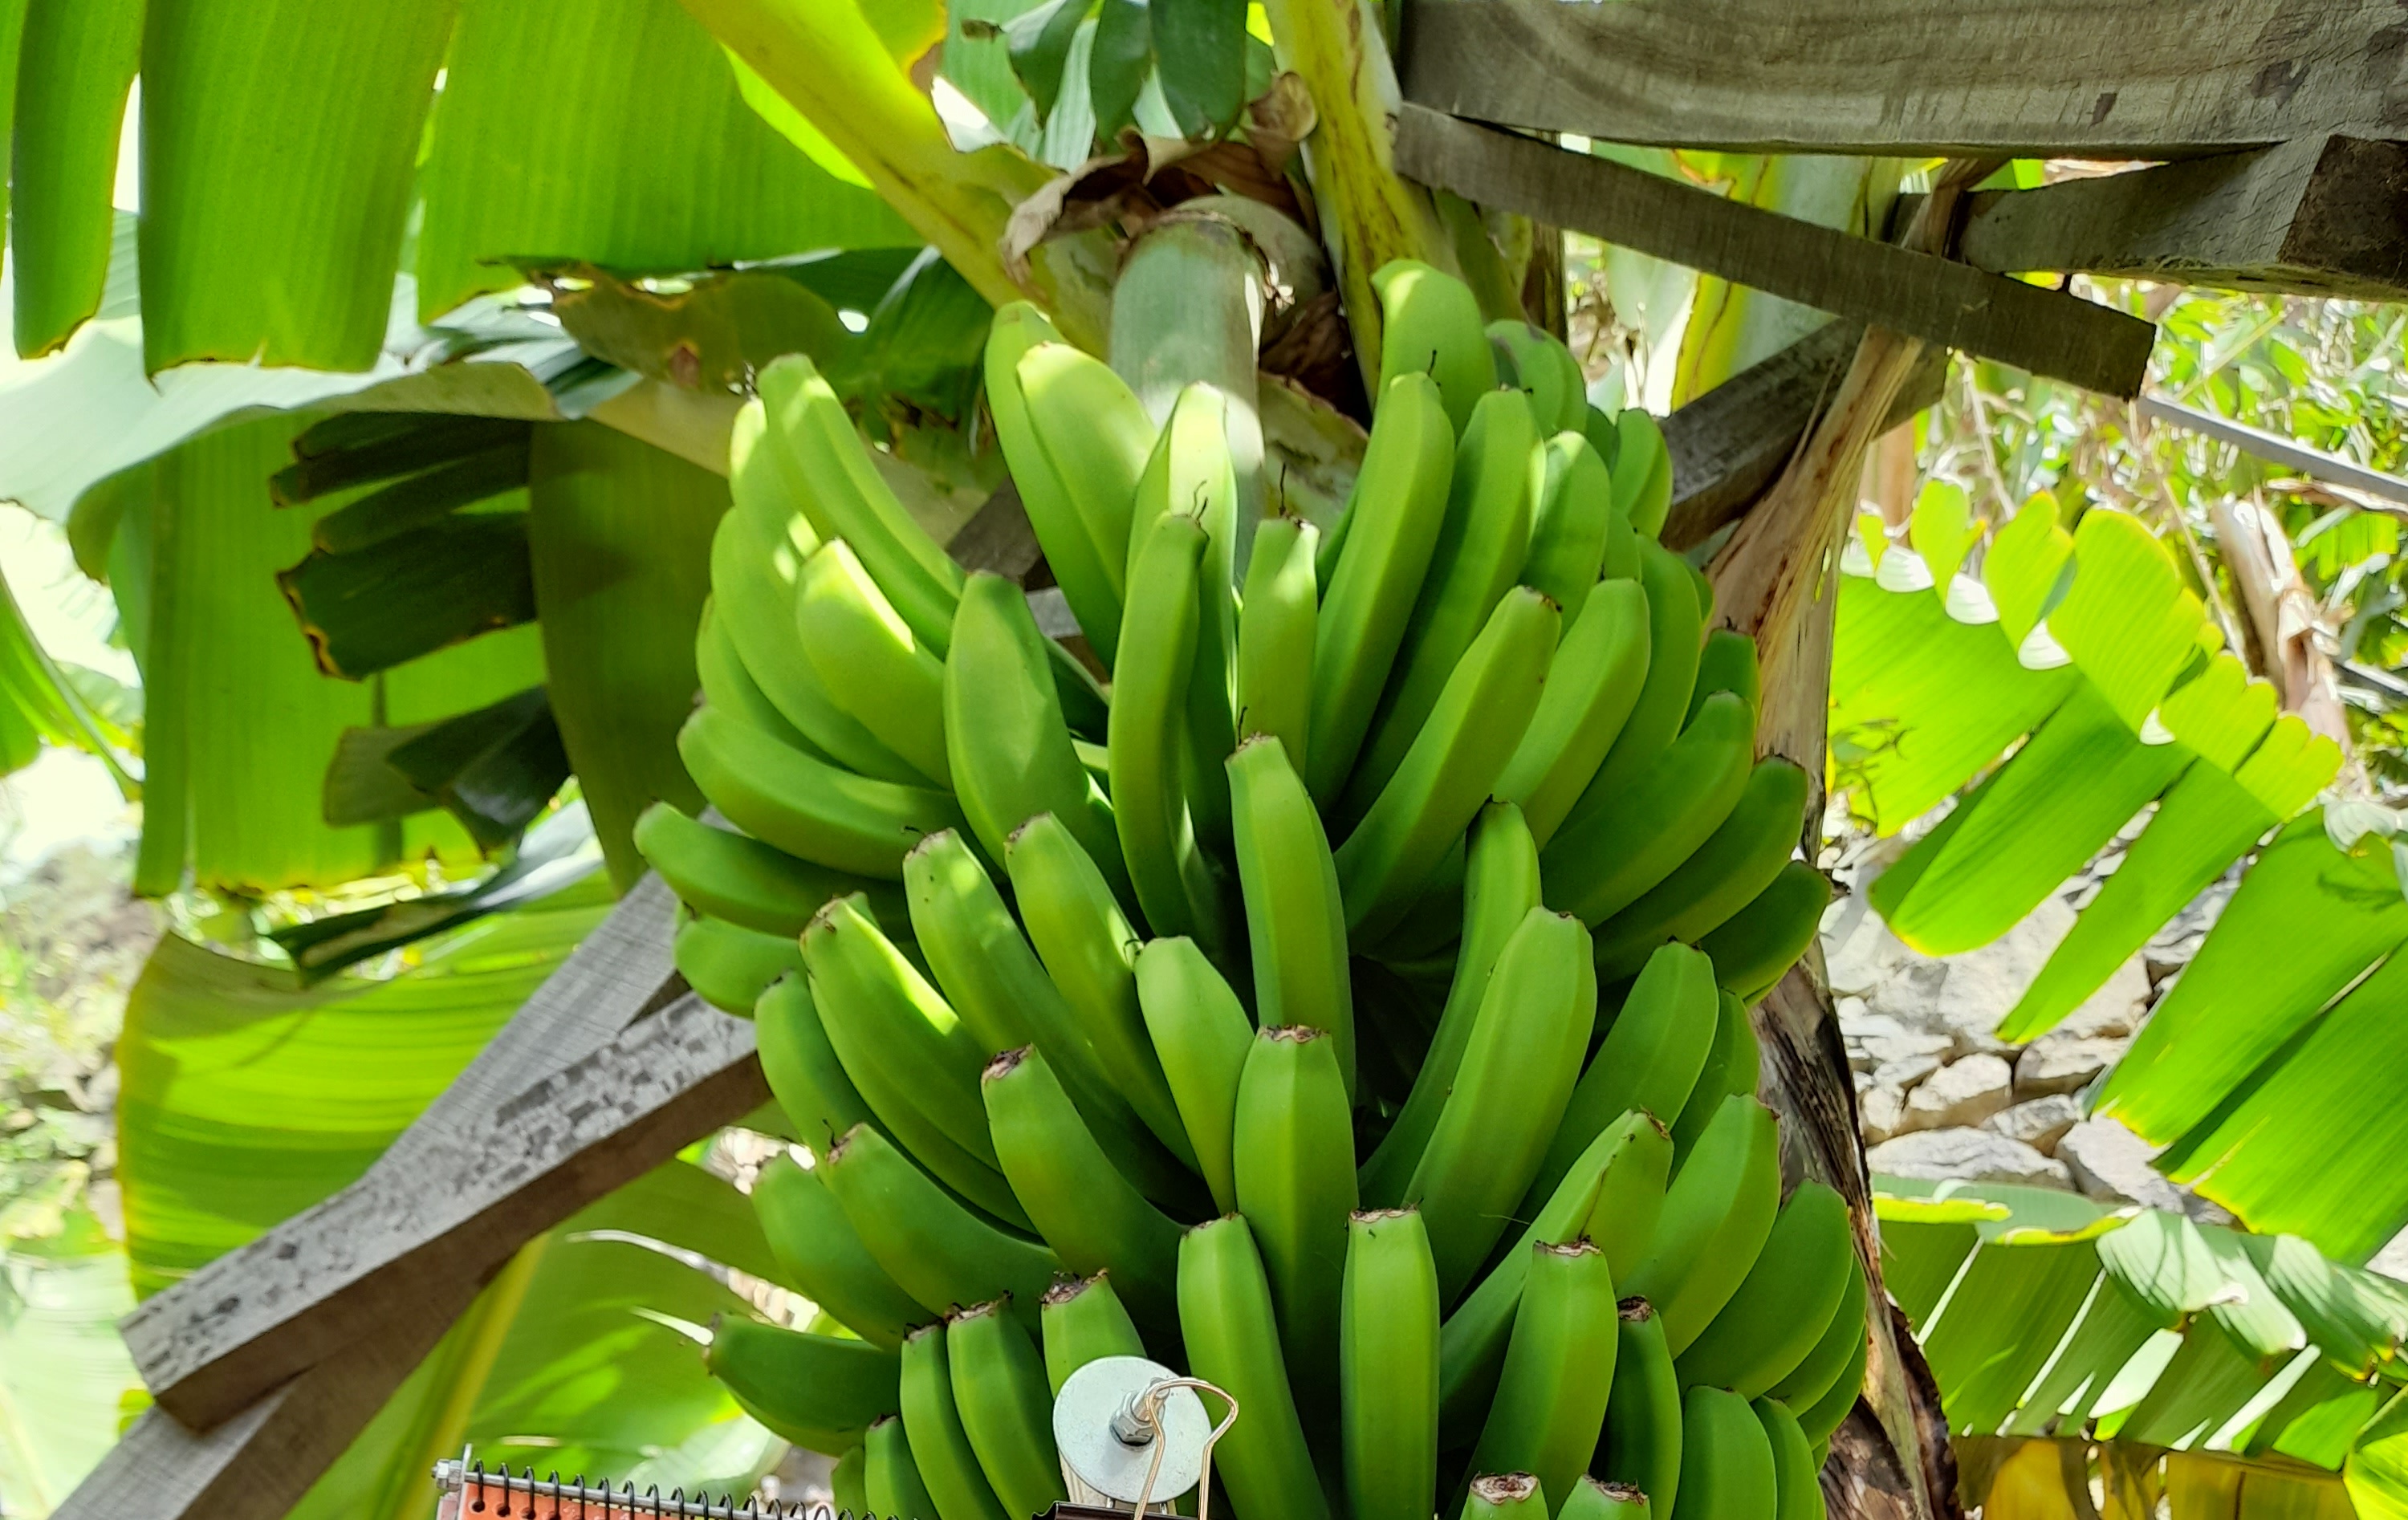
Label: Keep